T4 (Istanbul Tram)

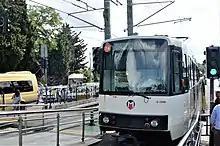
Topkapı-bound Istanbul Tram line T4 train at Şehitlik station

T4 Topkapı - Mescid-i Selam tram line is a light rail line in Istanbul, Turkey, operated by "Istanbul Ulaşım AŞ". It runs from Topkapı north to Mescid-i Selam, a total of . The T4 line operates its own right-of-way in a street median for most of its route, though with a few at-grade crossings, thus technically making it light rail though the operator "Metro Istanbul" categorizes it as a tramline.